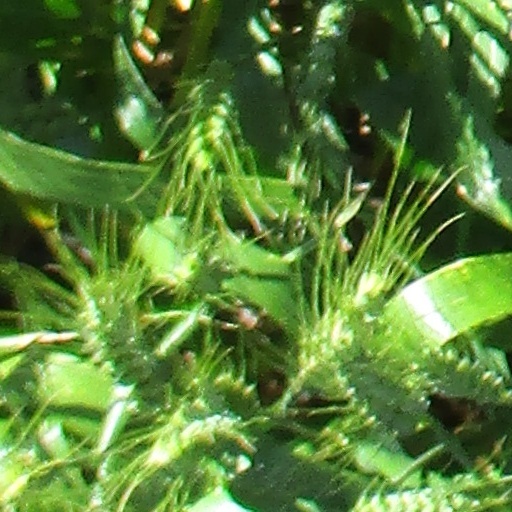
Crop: wheat